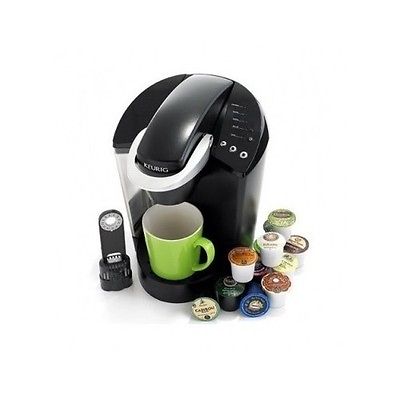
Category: coffee maker